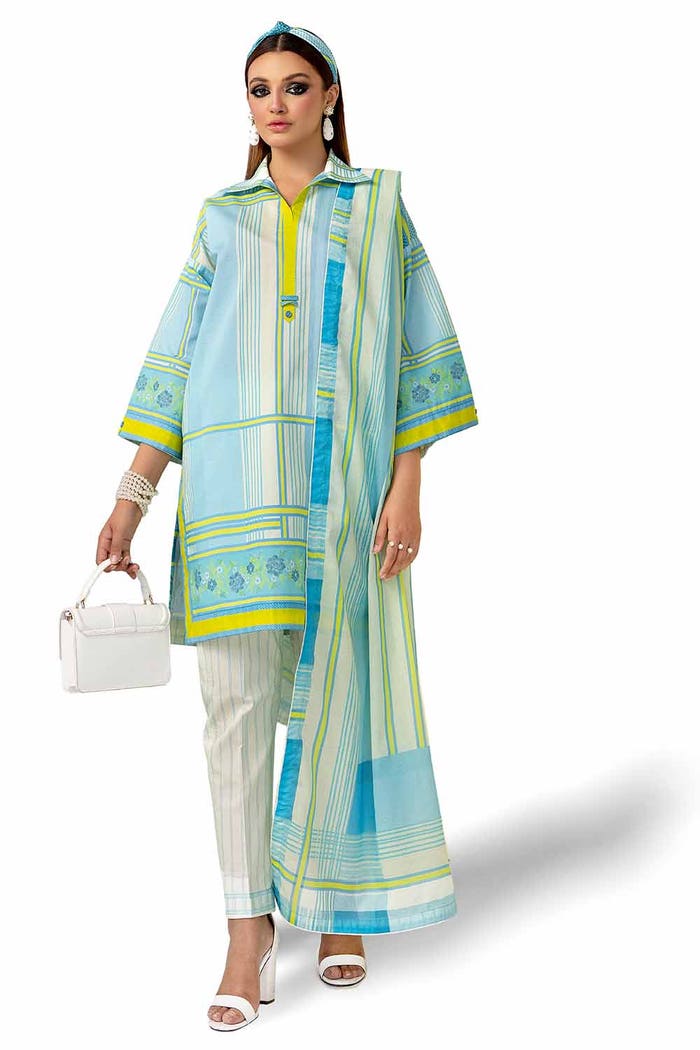
blue multi karigari tunic top